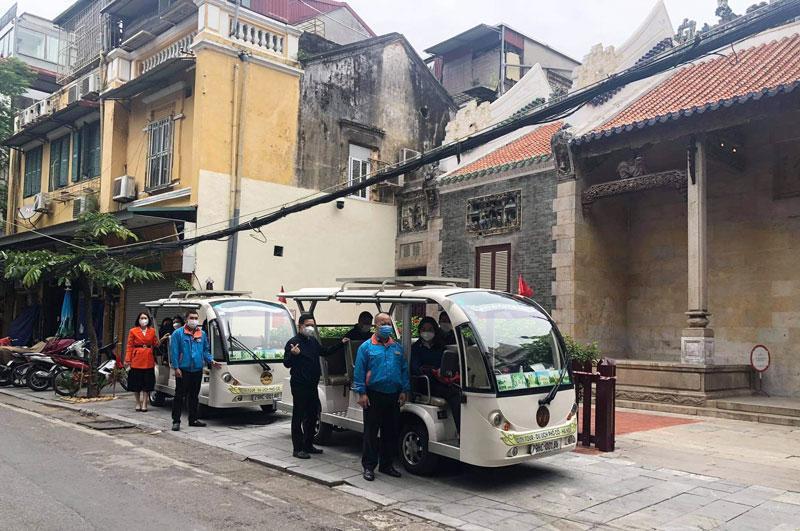
có một vài người đang xuất hiện ở bên hai chiếc xe buýt điện